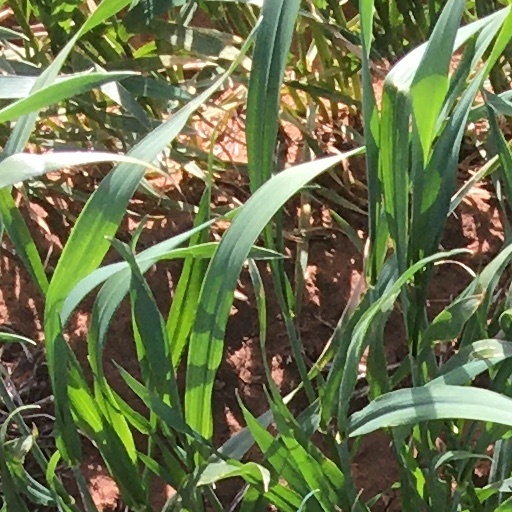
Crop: wheat